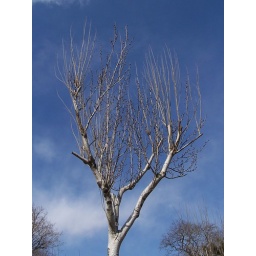
2006,Shenyang,A tree under sky